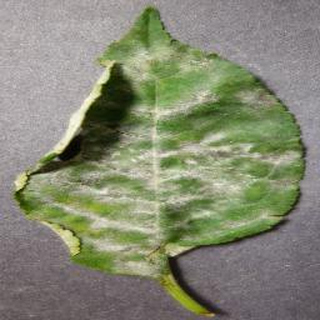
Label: cherry_powdery_mildew